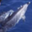
Label: dolphin